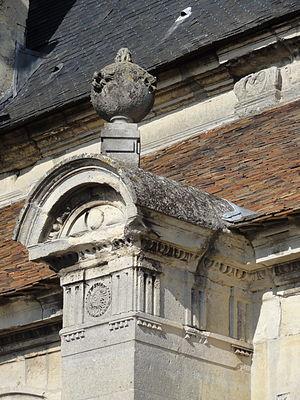
Détail du sommet d'un contrefort du bas-côté sud, avec entablement, chaperon à fronton et éolipile.
En architecture et en construction, un chaperon désigne la partie supérieure, le couronnement à versant à une ou deux pentes ou à versant bombé d'un mur ou d'un contrefort. Le mur est recouvert de tuiles, d'ardoises ou de briques débordantes ou d'une petite chape de mortier avec parfois un égout ou bien encore d'un élément de couverture métallique rapporté.
L'église Saint-Martin est une église catholique paroissiale située à Attainville, en France.